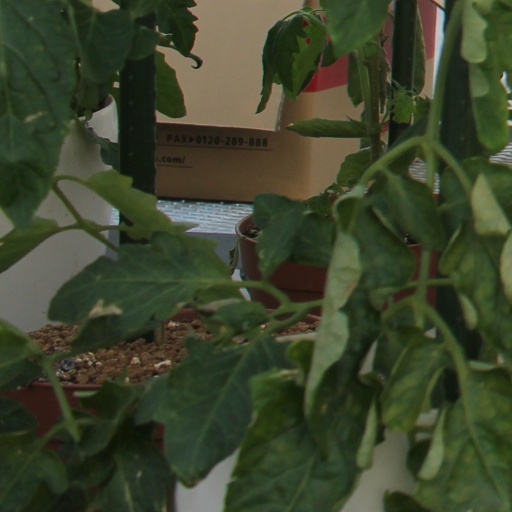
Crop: tomato